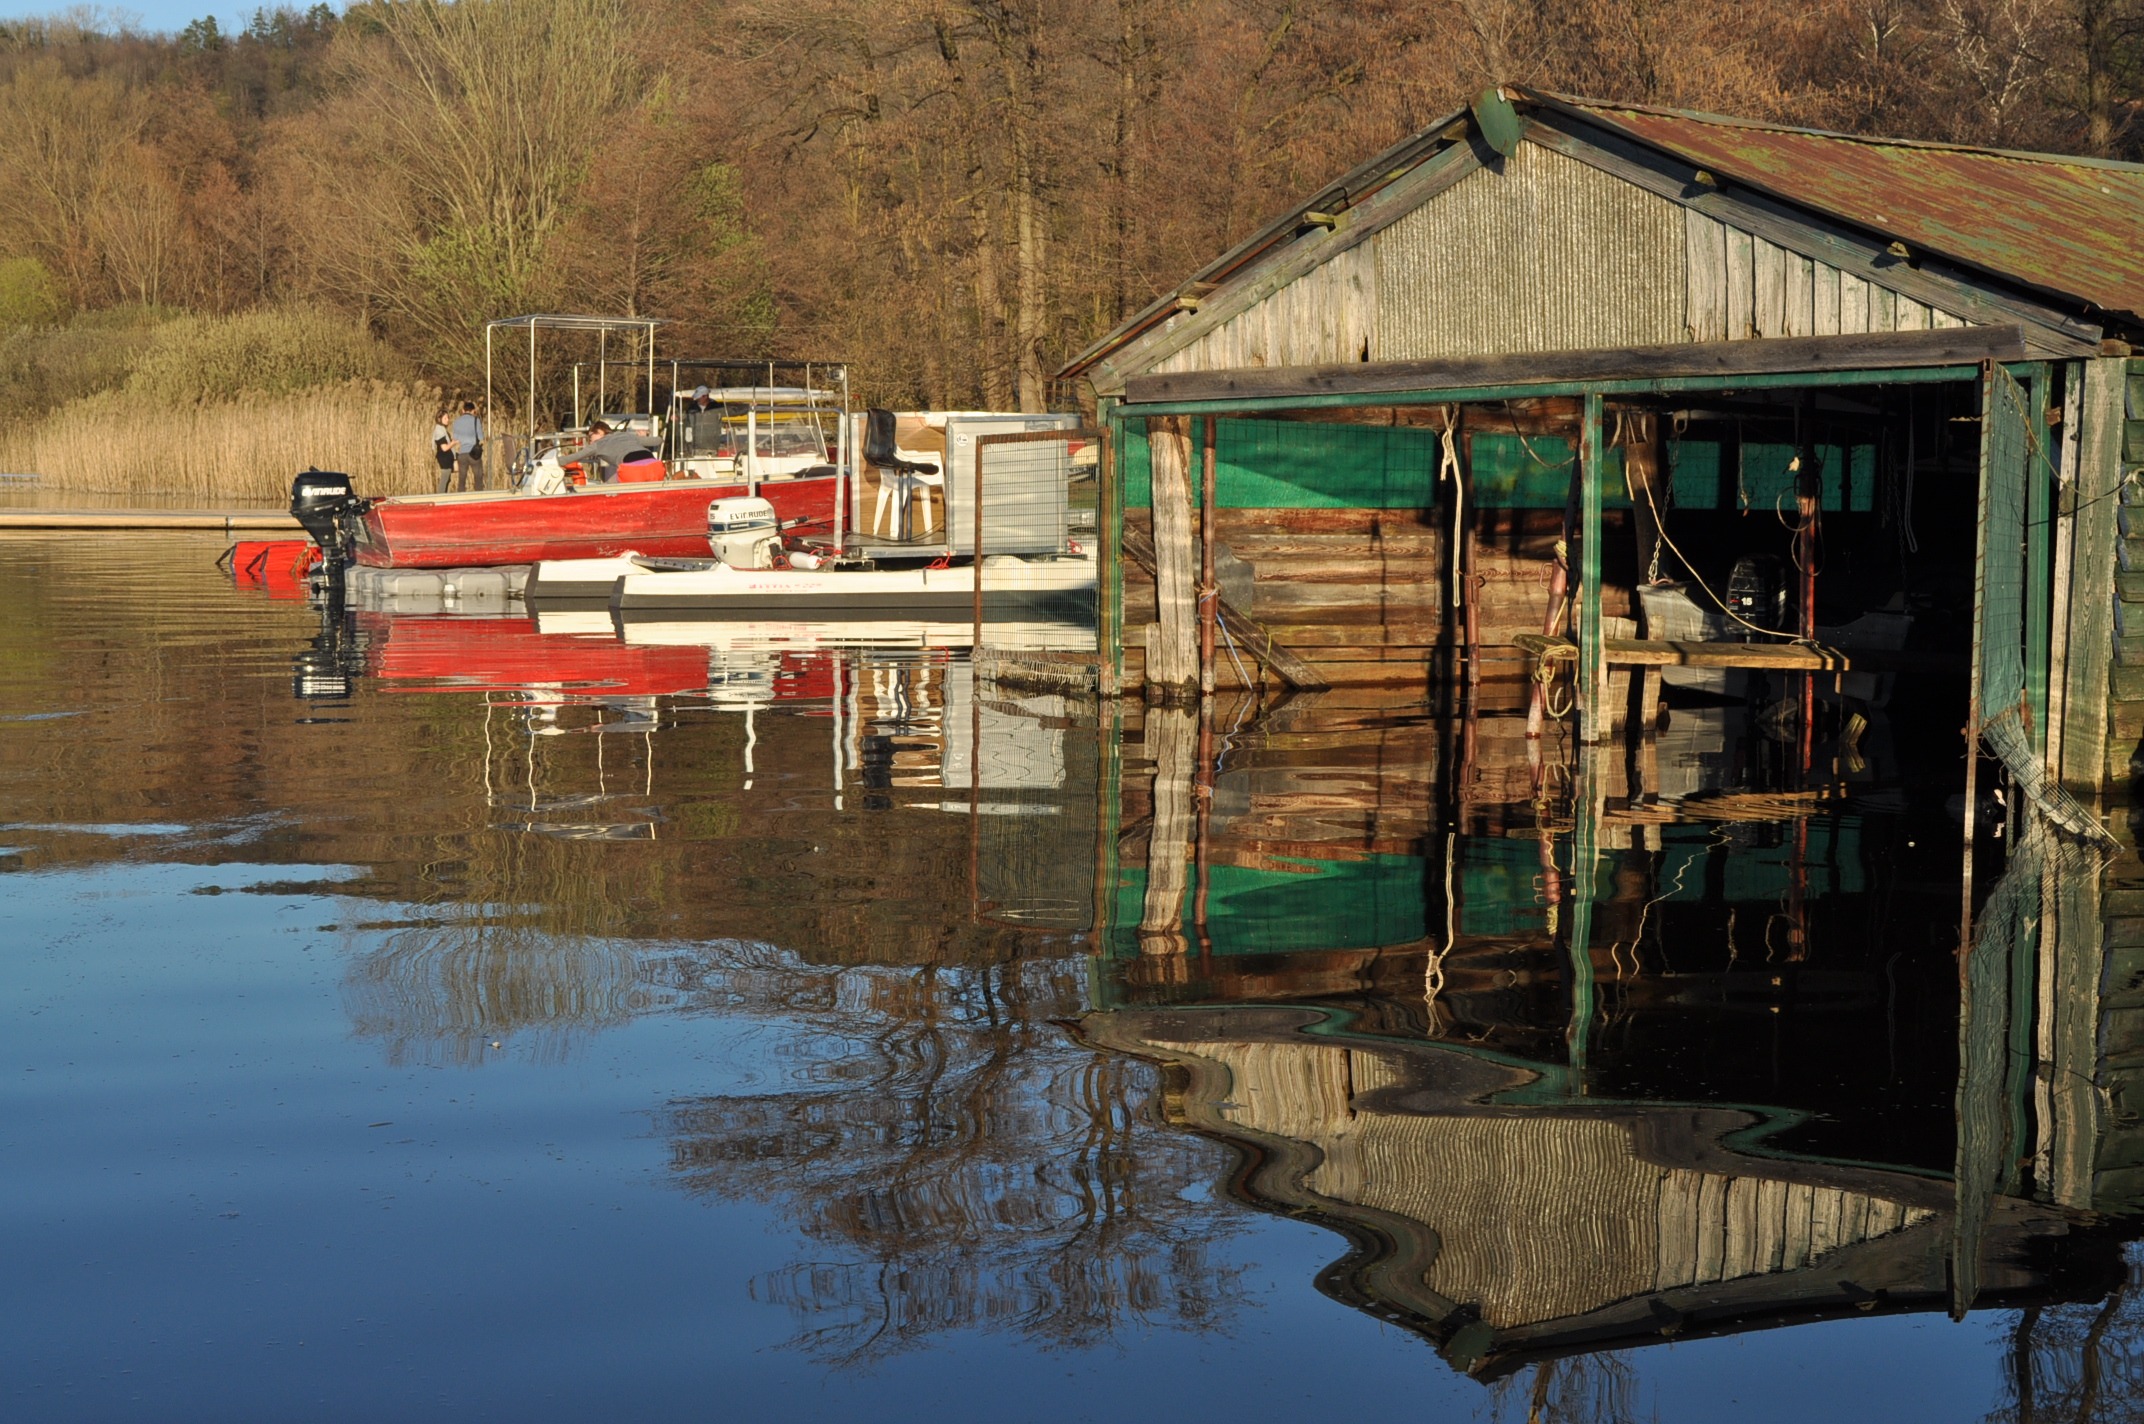
water, dock, boat, lake, reflection, vehicle, boathouse, waterway, boats, corgeno, vergiate